2010 Chinese census

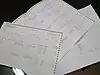
Some of the forms used to collect census data

It found the total population of Mainland China to be 1,339,724,852 persons, an increase of 73,899,804 persons from the previous census conducted in 2000. This represented a growth rate of 5.84% over the decade, and an average annual growth rate of 0.57%. The population undercount rate of the census was estimated at 0.12%. The census also listed the population of Hong Kong Special Administrative Region as 7,097,600 persons, the population of Macau Special Administrative Region as 552,300 persons, and the population of Taiwan as 23,162,123 persons.